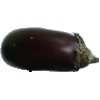
Label: Eggplant 1